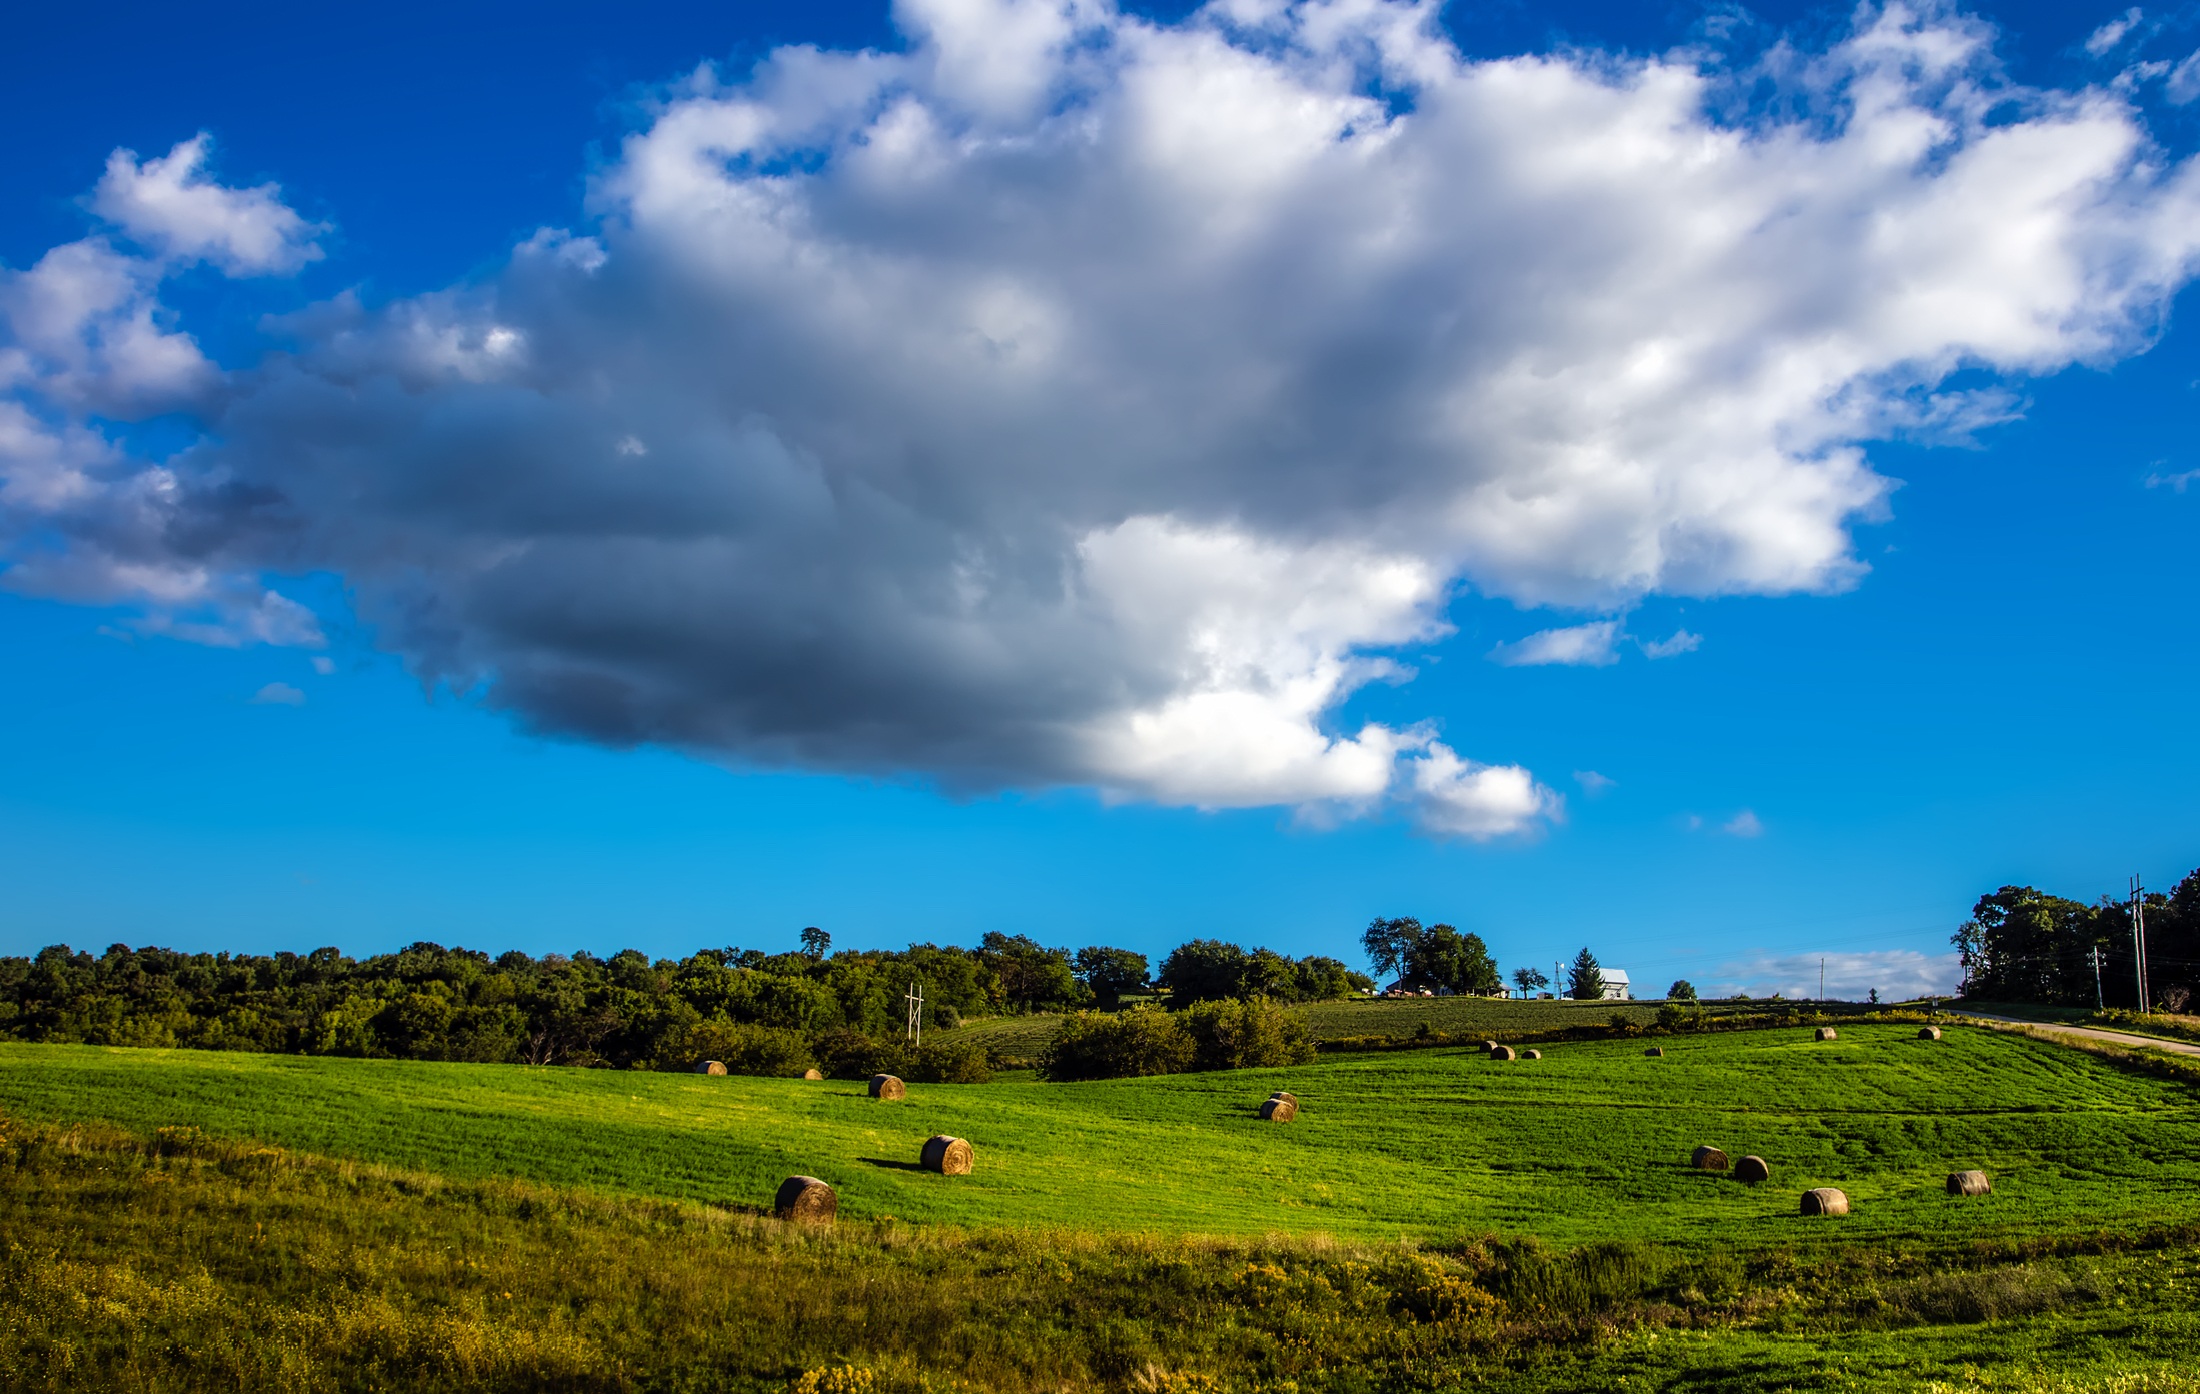
landscape, nature, forest, grass, horizon, cloud, sky, hay, field, farm, lawn, meadow, prairie, sunlight, hill, country, summer, rural, crop, scenic, weather, cumulus, agriculture, plain, trees, outdoors, woods, outside, hdr, clouds, grassland, plateau, bales, wisconsin, rural area, meteorological phenomenon